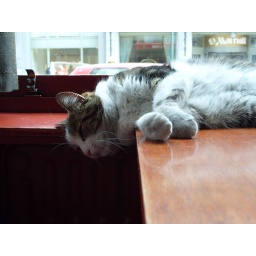
Canaille the pub cat at Le Coq, sleeping off a heavy night on the table by the window...